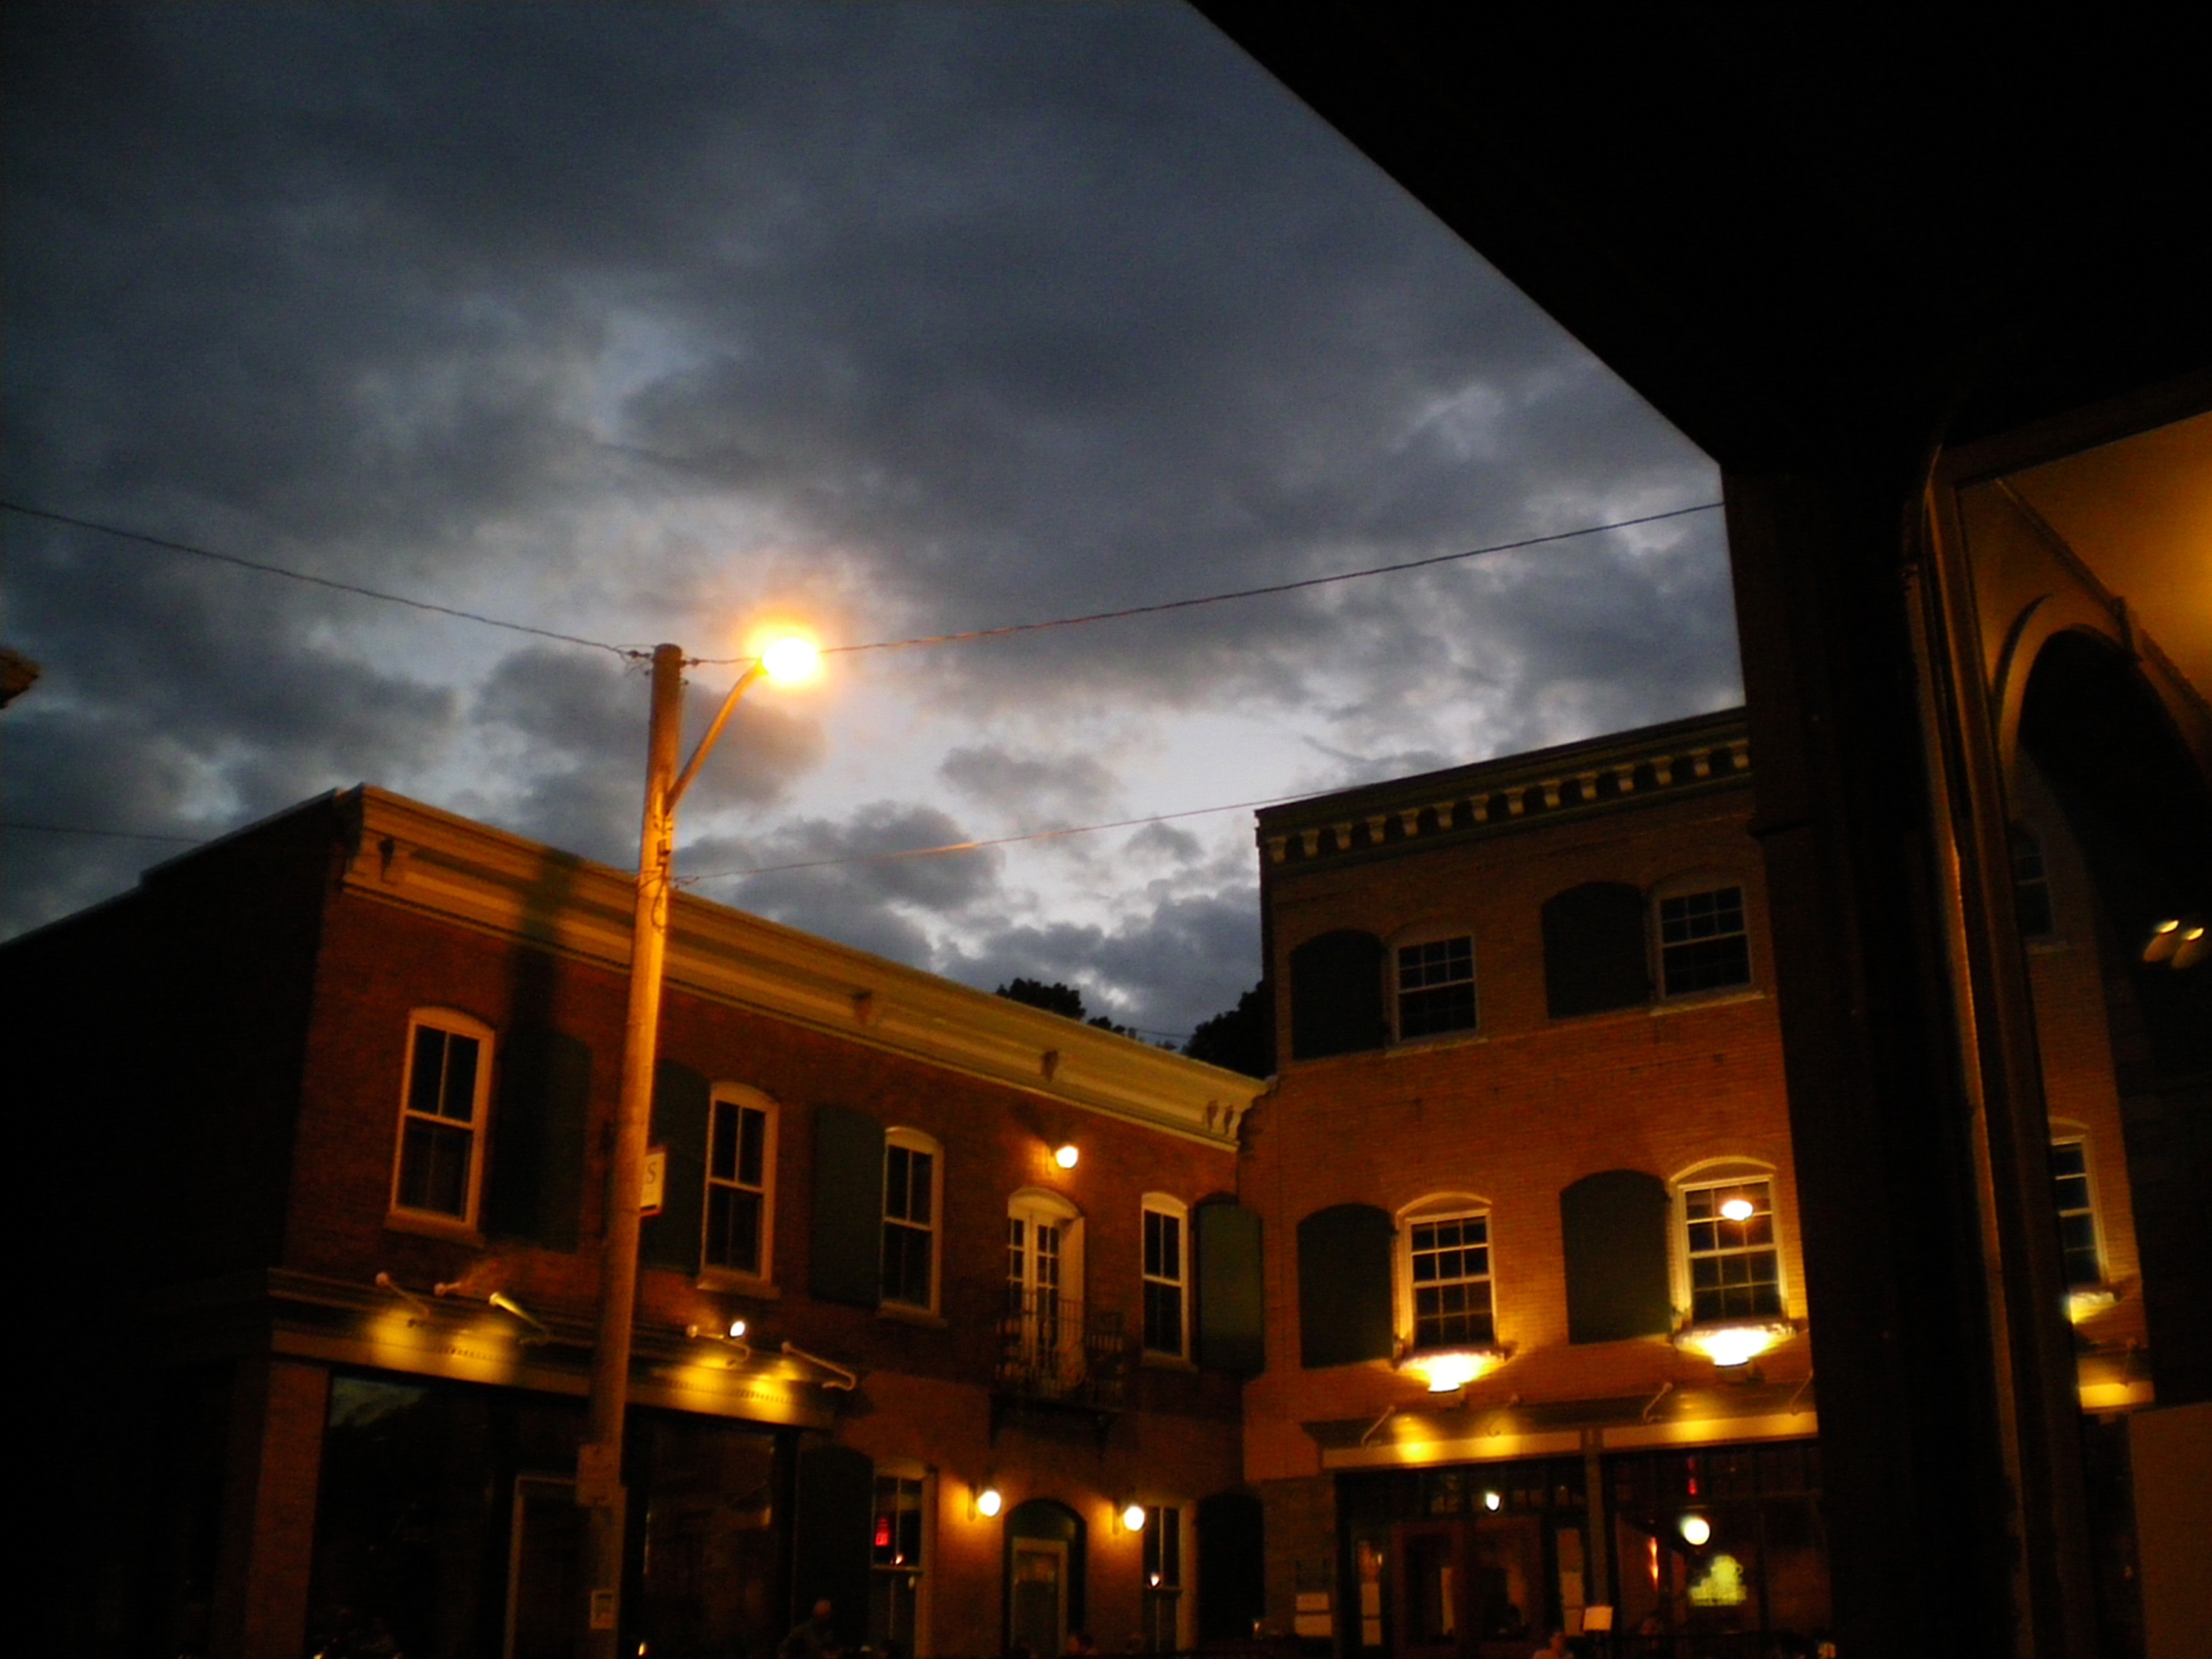
light, sky, night, house, town, dark, dusk, evening, darkness, lighting, streetlight, buildings, great barrington